Here Be Monsters!

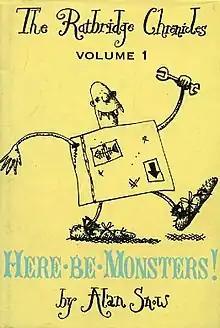
First edition

Here Be Monsters! is a novel written and illustrated by Alan Snow. Subtitled "An adventure involving magic, trolls, and other creatures," it is presented as Volume I of "The Ratbridge Chronicles". It was first published in Great Britain in 2005 by Oxford University Press. It was published in the United States by Atheneum on 20 June 2006. The book includes over 500 black-and-white illustrations by Snow, originally executed in pen and ink. Although termed a book for young readers, it contains many of the elements of fantasy and adventure found in works such as those of Roald Dahl and J. K. Rowling that attract readers of all ages.